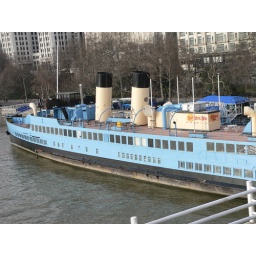
ships on river Thames in London